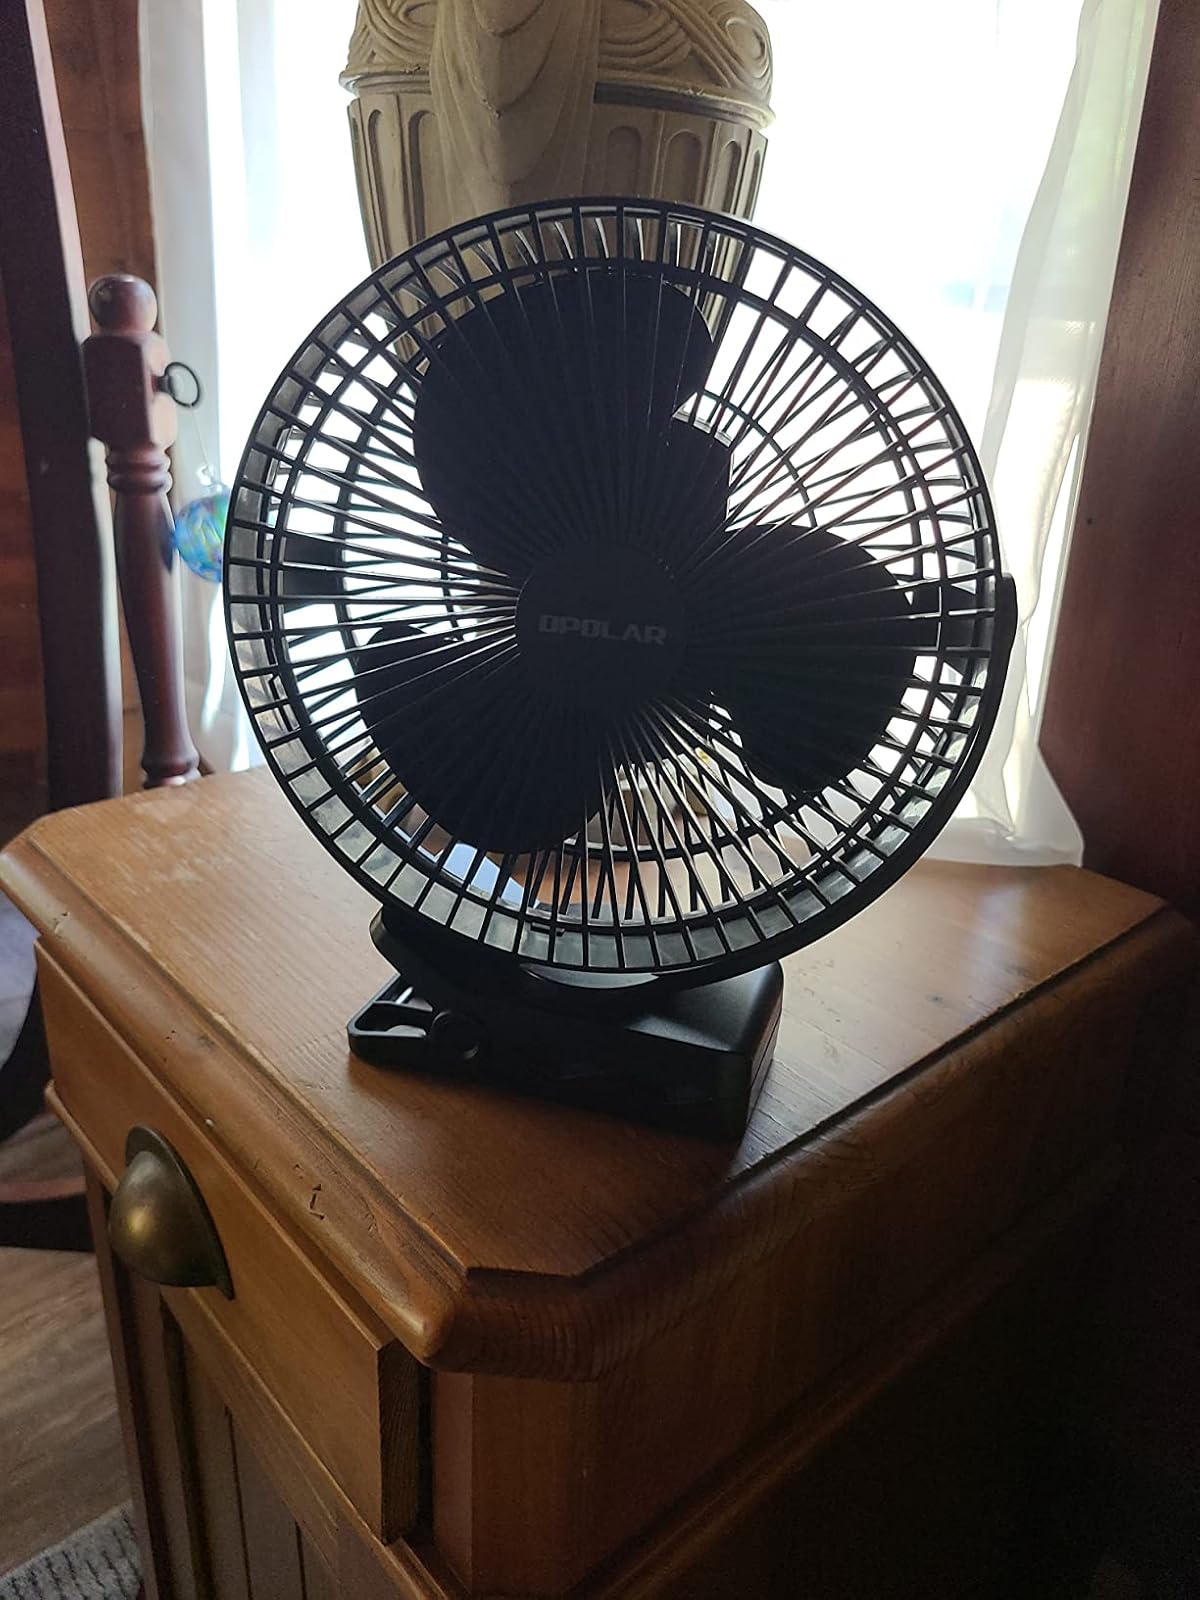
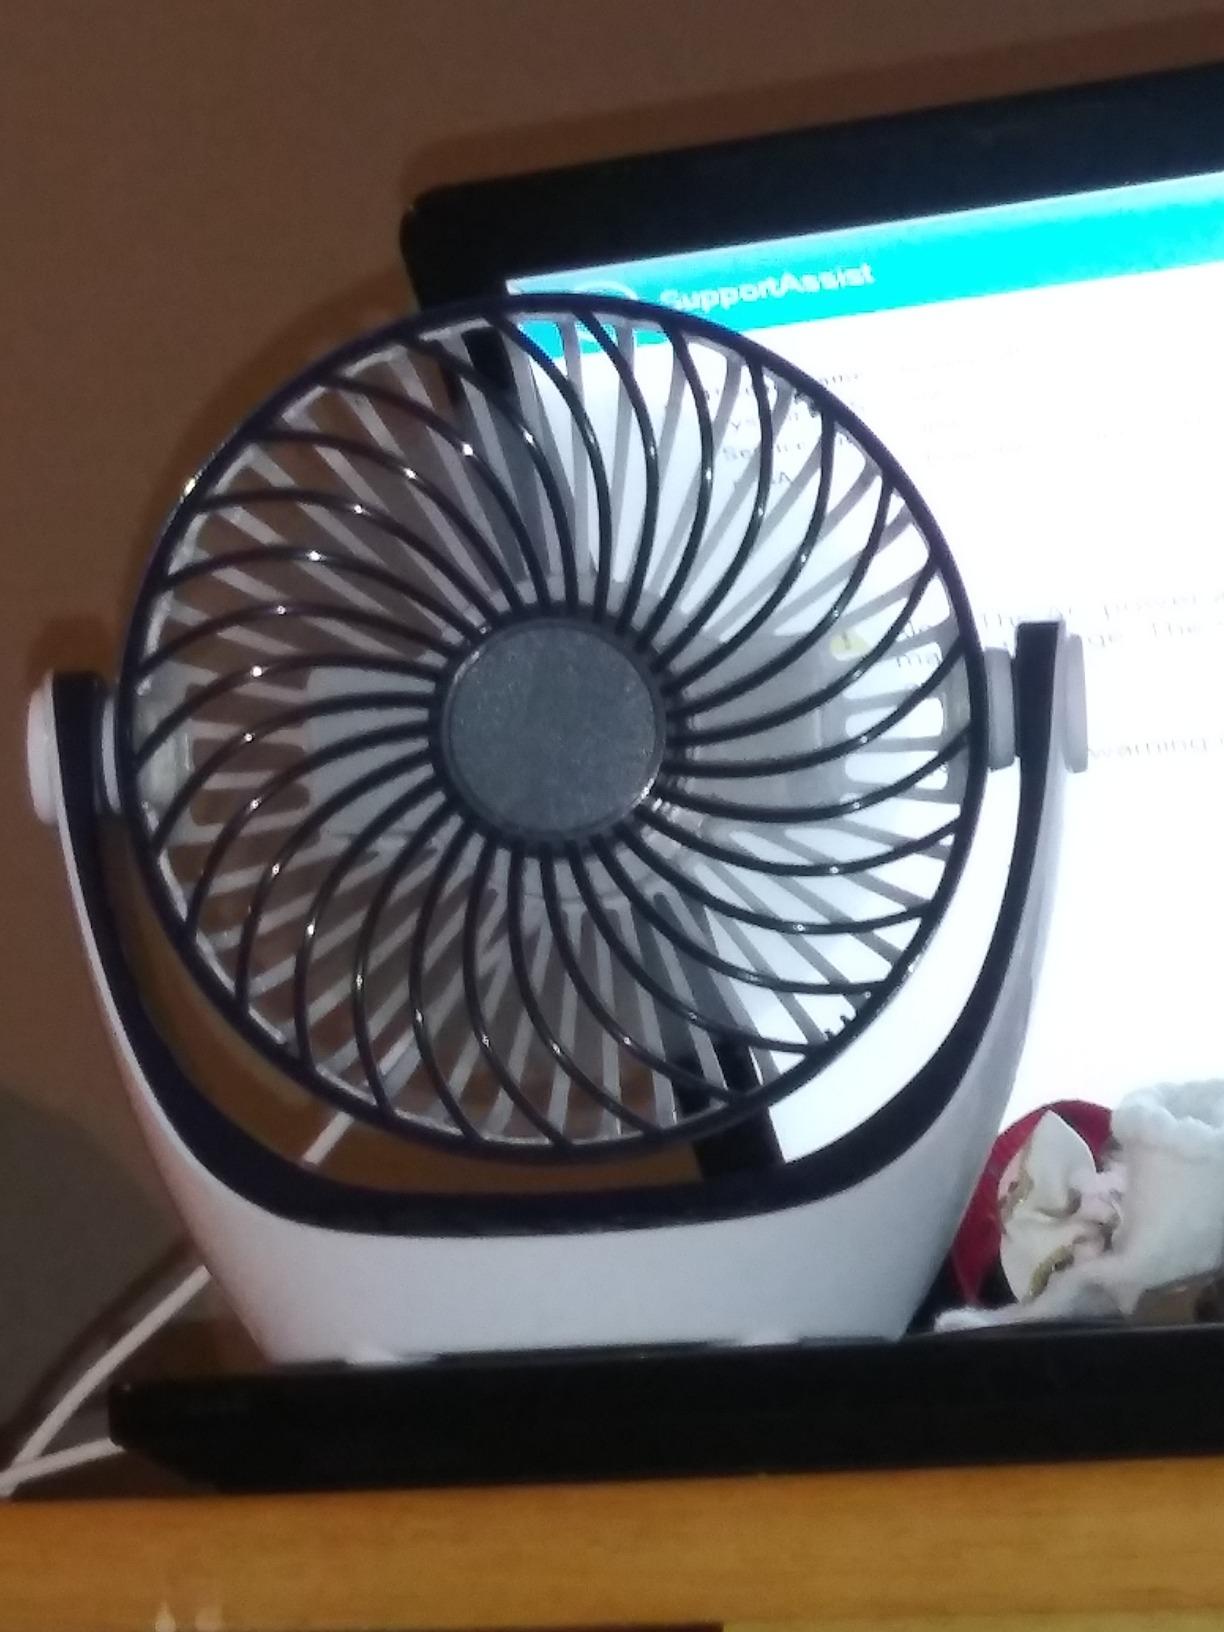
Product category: fan
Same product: no